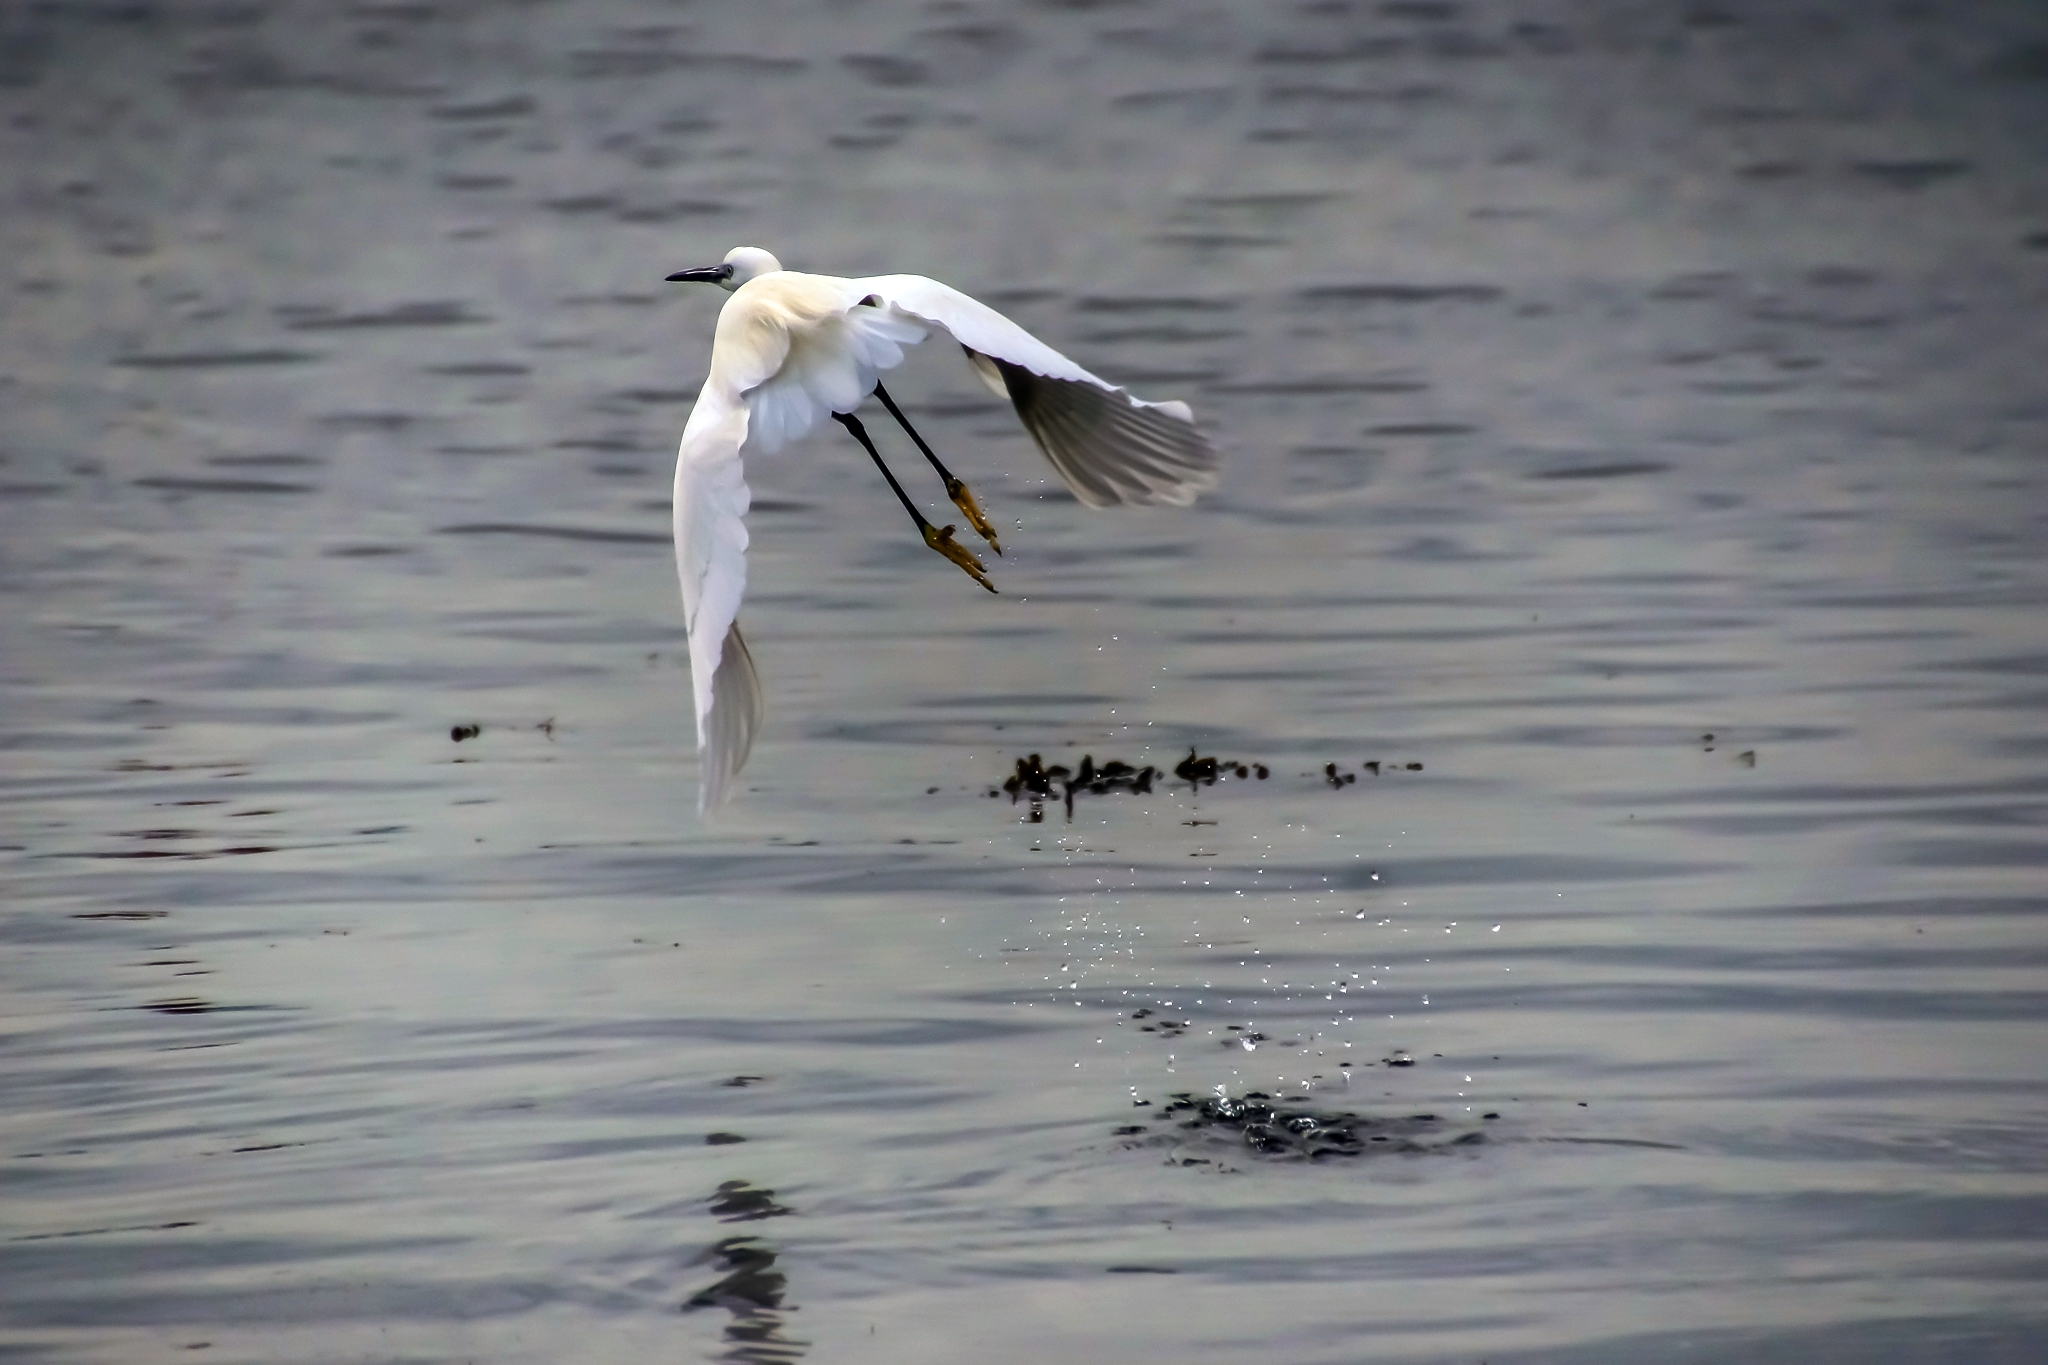
nature, bird, wing, seabird, photo, gull, beak, fauna, animals, vertebrate, naturaleza, egret, heron, tamron18270mmpzd, tamron18270, a77, shorebird, g, ggl1, gaby1, xovesphoto, animales, sonya77, xelodegalicia, 18270, gabrielcoru a, charadriiformes